Émile Flach

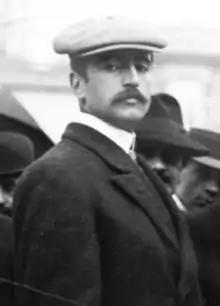
Émile Flach by Georges Prade. 1911.

Émile Flach was the first Minister of State for Monaco. He served between 1911 and 1917. He was born in 1853 and died in 1926 at the age of 72.